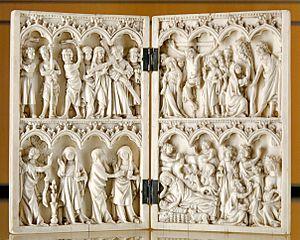
Diptyque
Le musée des Beaux-Arts de Lyon est un musée municipal situé sur la place des Terreaux à Lyon dans l'abbaye de Saint-Pierre-les-Nonnains, plus connu sous le nom de palais Saint-Pierre.